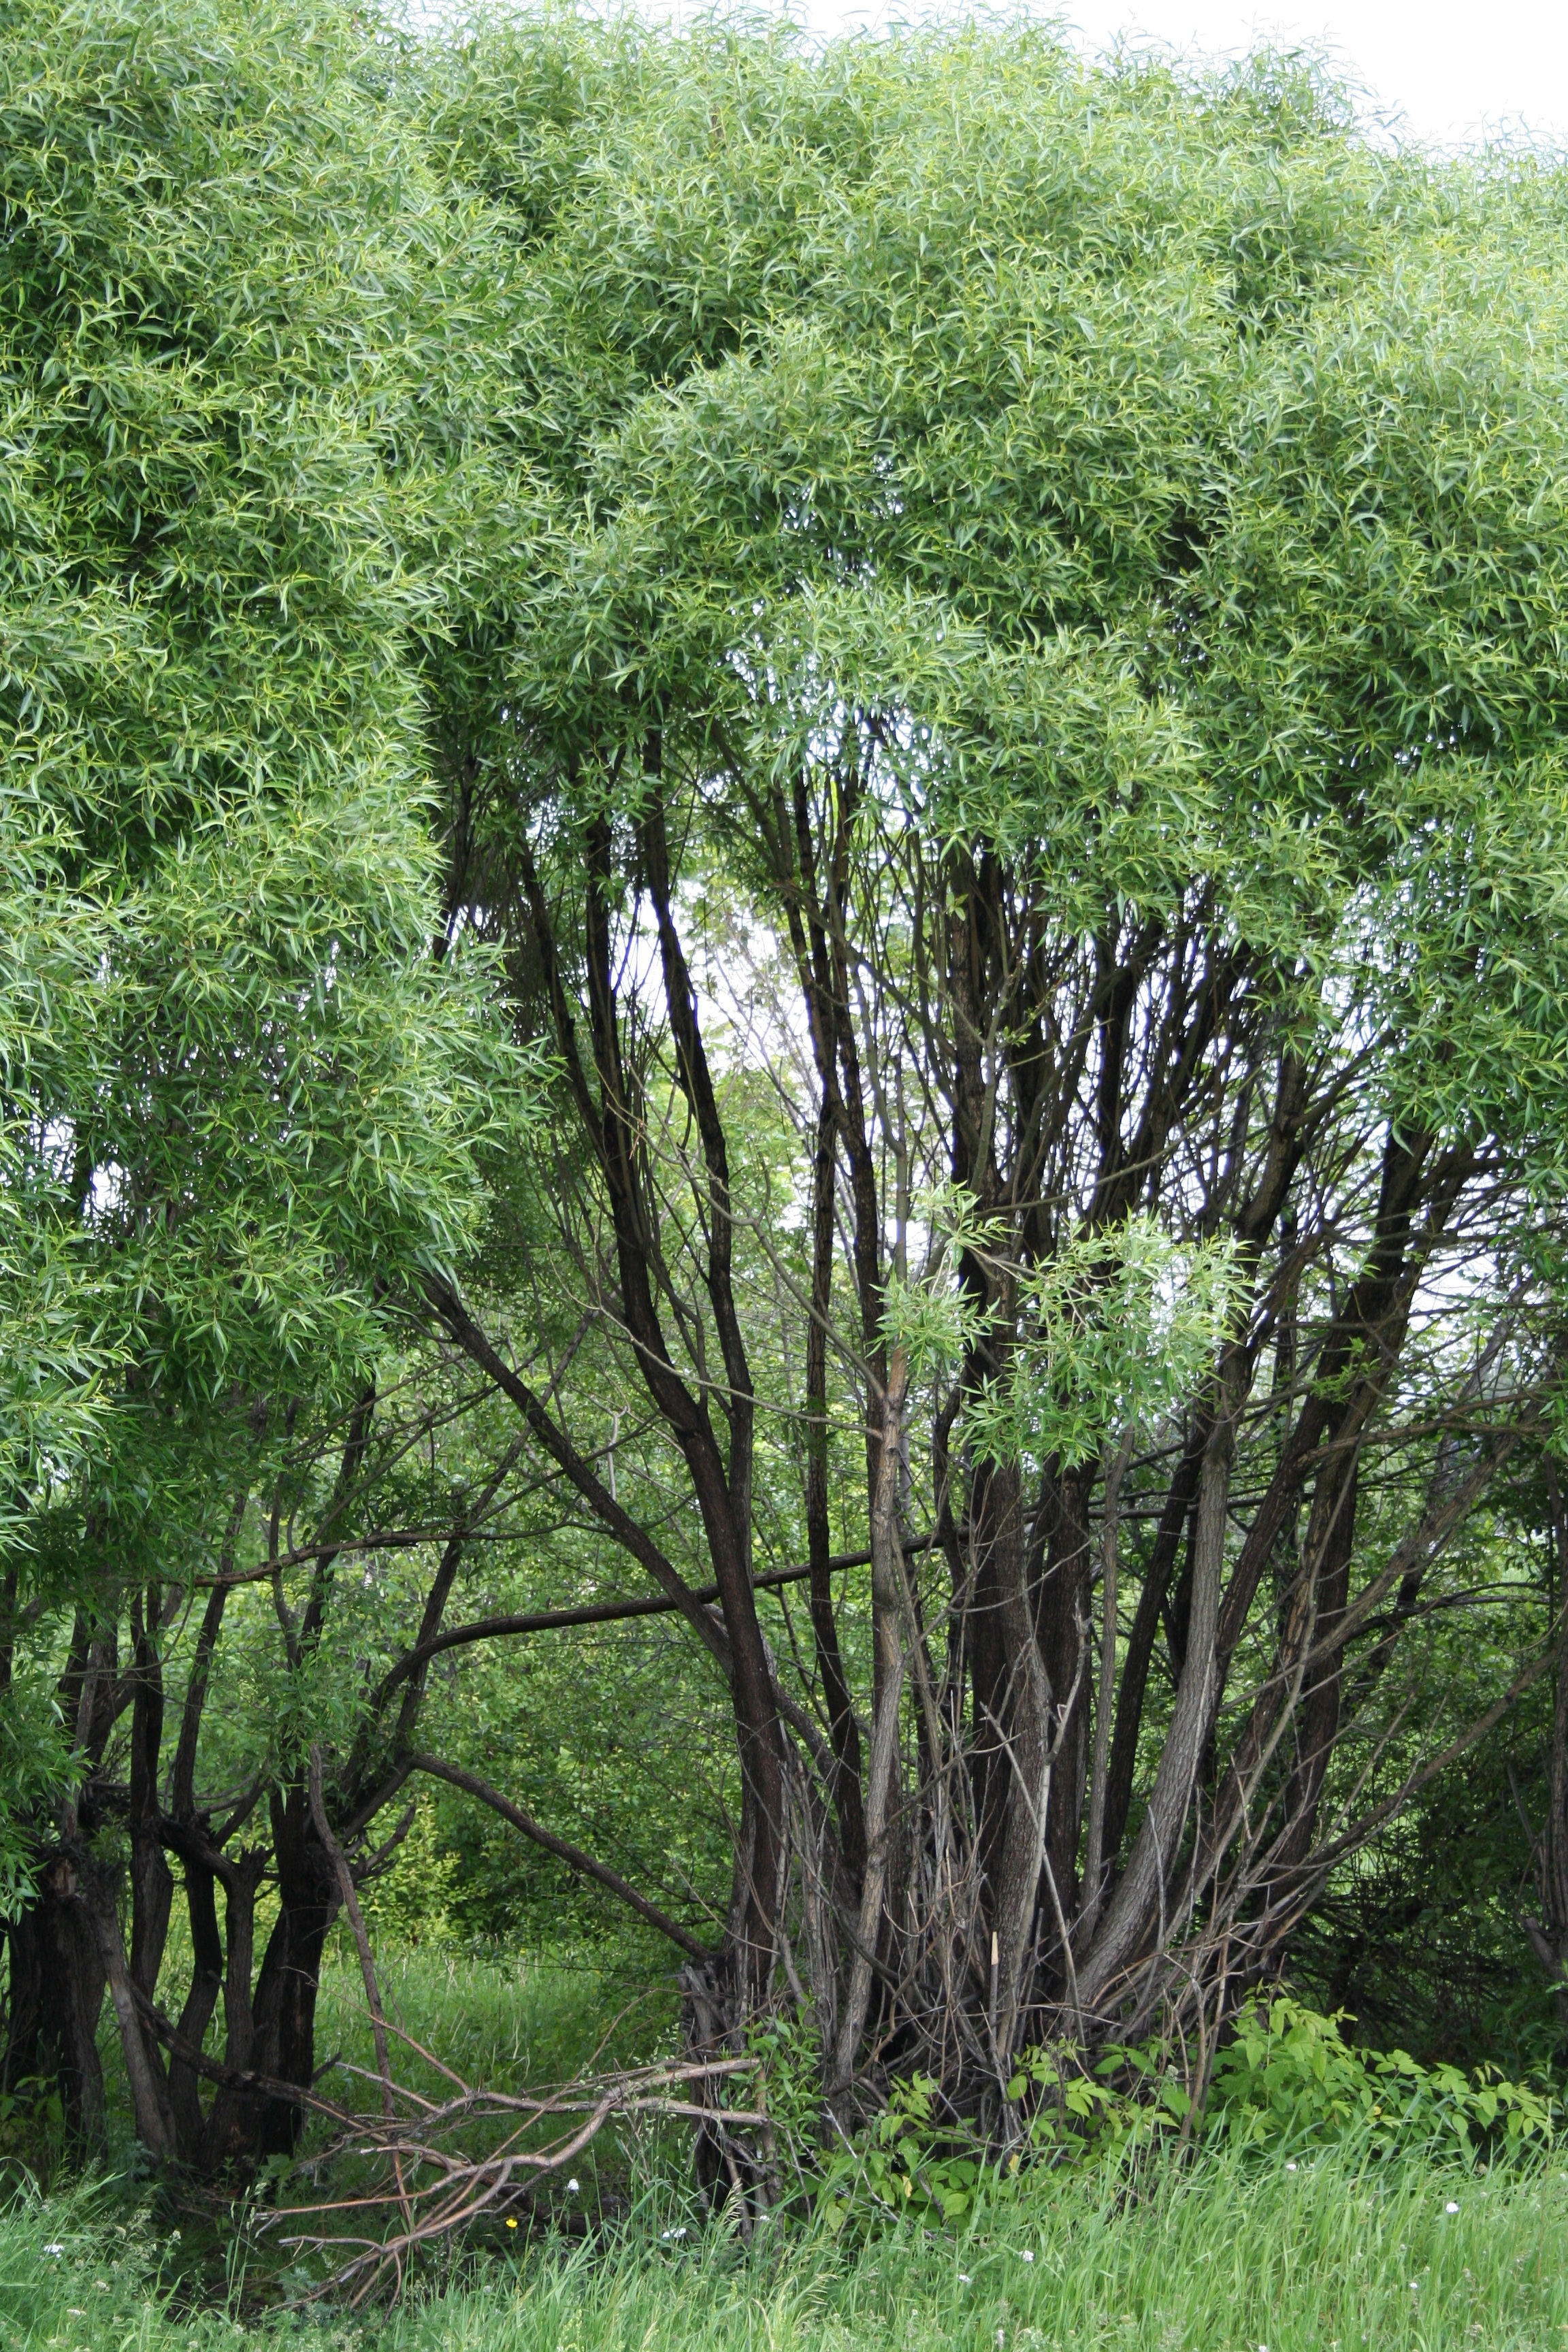
landscape, tree, nature, forest, plant, flower, summer, produce, botany, flora, vegetation, shrub, deciduous, woodland, habitat, ecosystem, greens, flowering plant, biome, natural environment, woody plant, temperate broadleaf and mixed forest, temperate coniferous forest, land plant